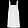
Label: Dress